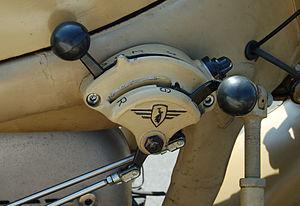
La Zündapp KS 750 est à la fois une moto et un side-car datant de la Seconde Guerre mondiale, développé pour les forces armées allemandes par la société allemande Zündapp. Basée sur une conception ingénieuse avec son cadre rigide, elle intégrait de nombreuses caractéristiques originales et raffinées. Après son entrée en service en 1941, cette moto sophistiquée servit sur tous les grands fronts allemands, et grâce à sa polyvalence et sa robustesse, fut largement utilisée dans des rôles variés.